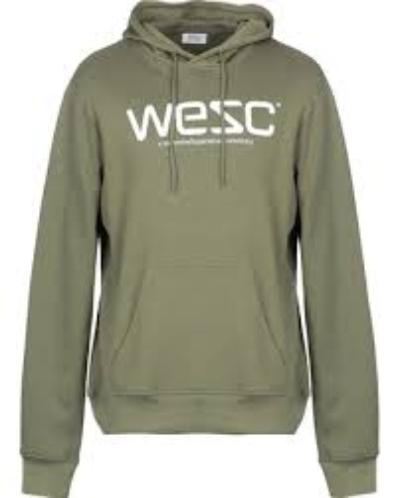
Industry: Clothes